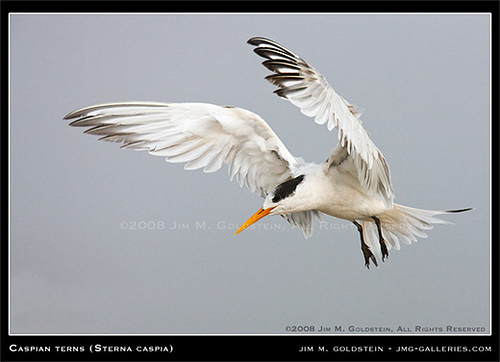
this bird is white with black on his secondaries and over his eyes. the beak of the bird is long and orange.
a huge bird has a black spot on it's eye and black tips on its white feathers
this bird is entirely white except for black eyebrows and a long, pointed orange bill.
this large white bird has black feet and black patches around it's eyes and on the tips of it's wing feathers.
this bird has a wing span that is large, and a sharp pointy orange billthe bird has a large yellow bill that is long and thin as well as long wing bars.
this bird has wings that are white and has an orange billa white bird with long wings and orange bill.
this bird has a black crown as well as a long yellow billa large white bird with a black nape and secondaries with a long, orange beak.
Species: Elegant Tern